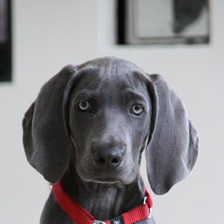
Label: animals